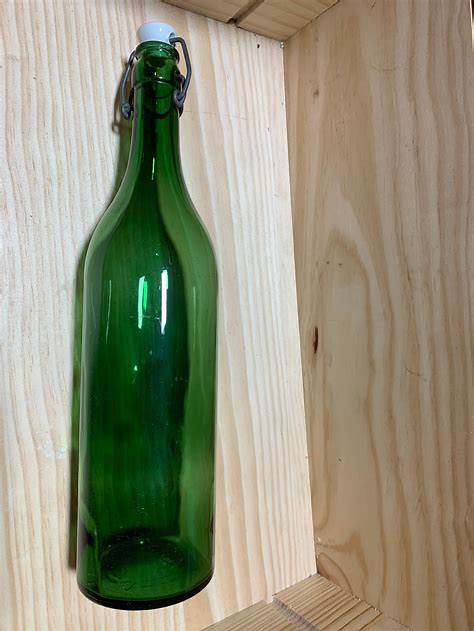
Waste category: glass